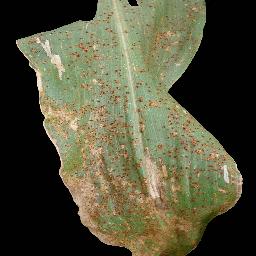
Label: Corn_(Maize)___Common_Rust